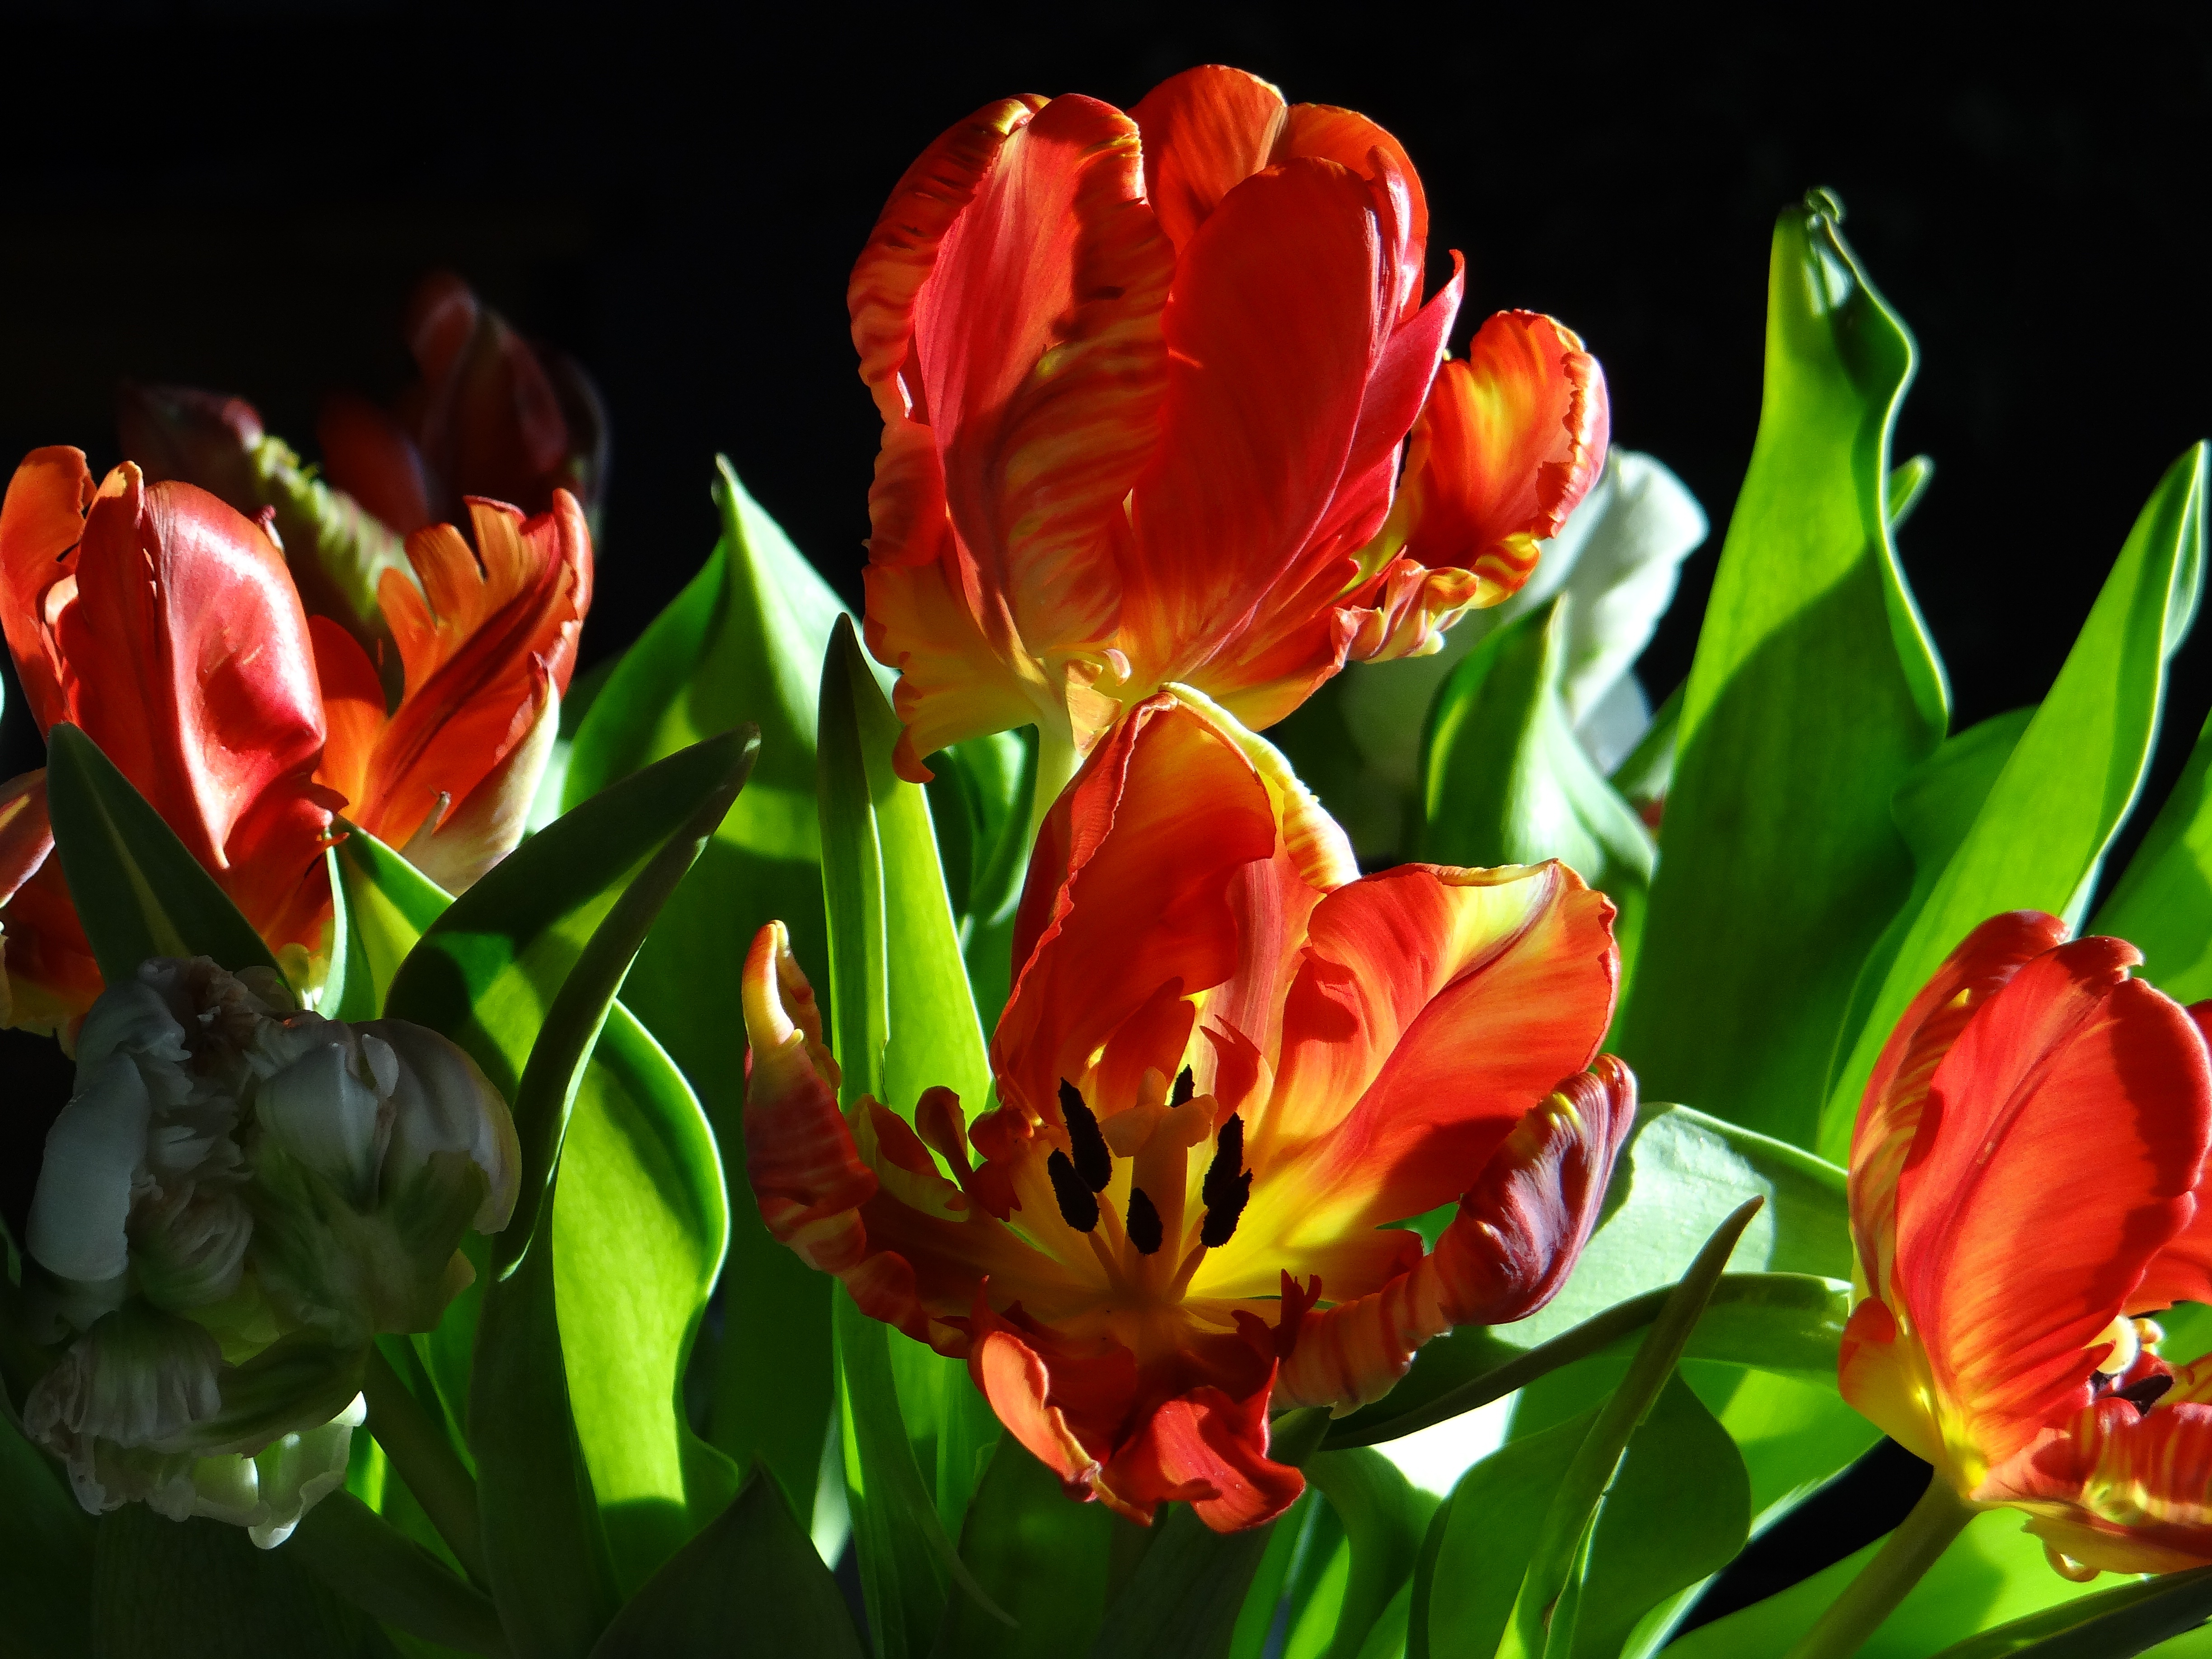
plant, flower, petal, tulip, bouquet, decoration, spring, red, colorful, flora, tulips, macro photography, flowering plant, spring greetings, lily family, plant stem, land plant